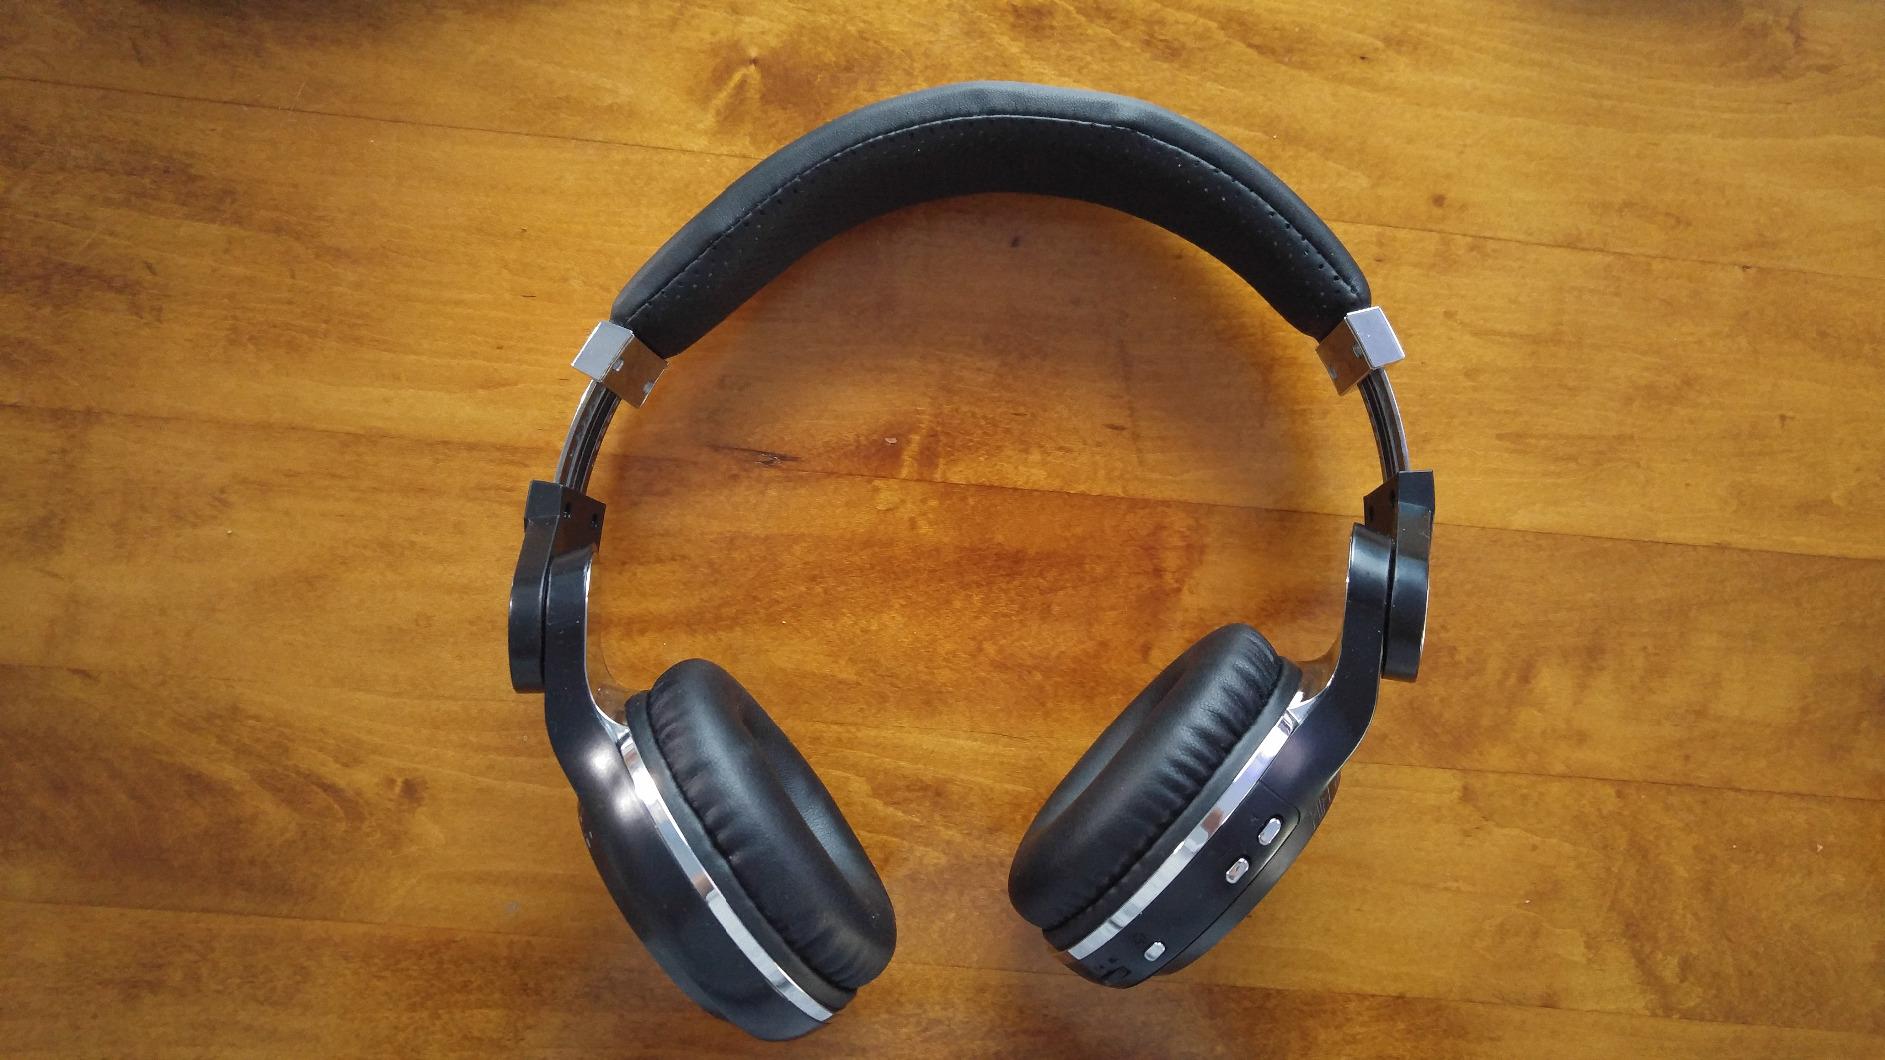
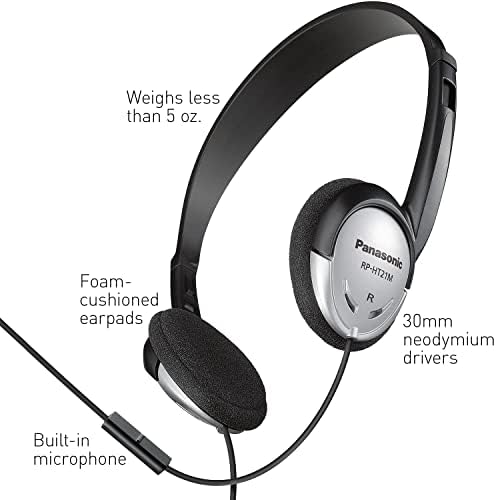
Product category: headphones
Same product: no